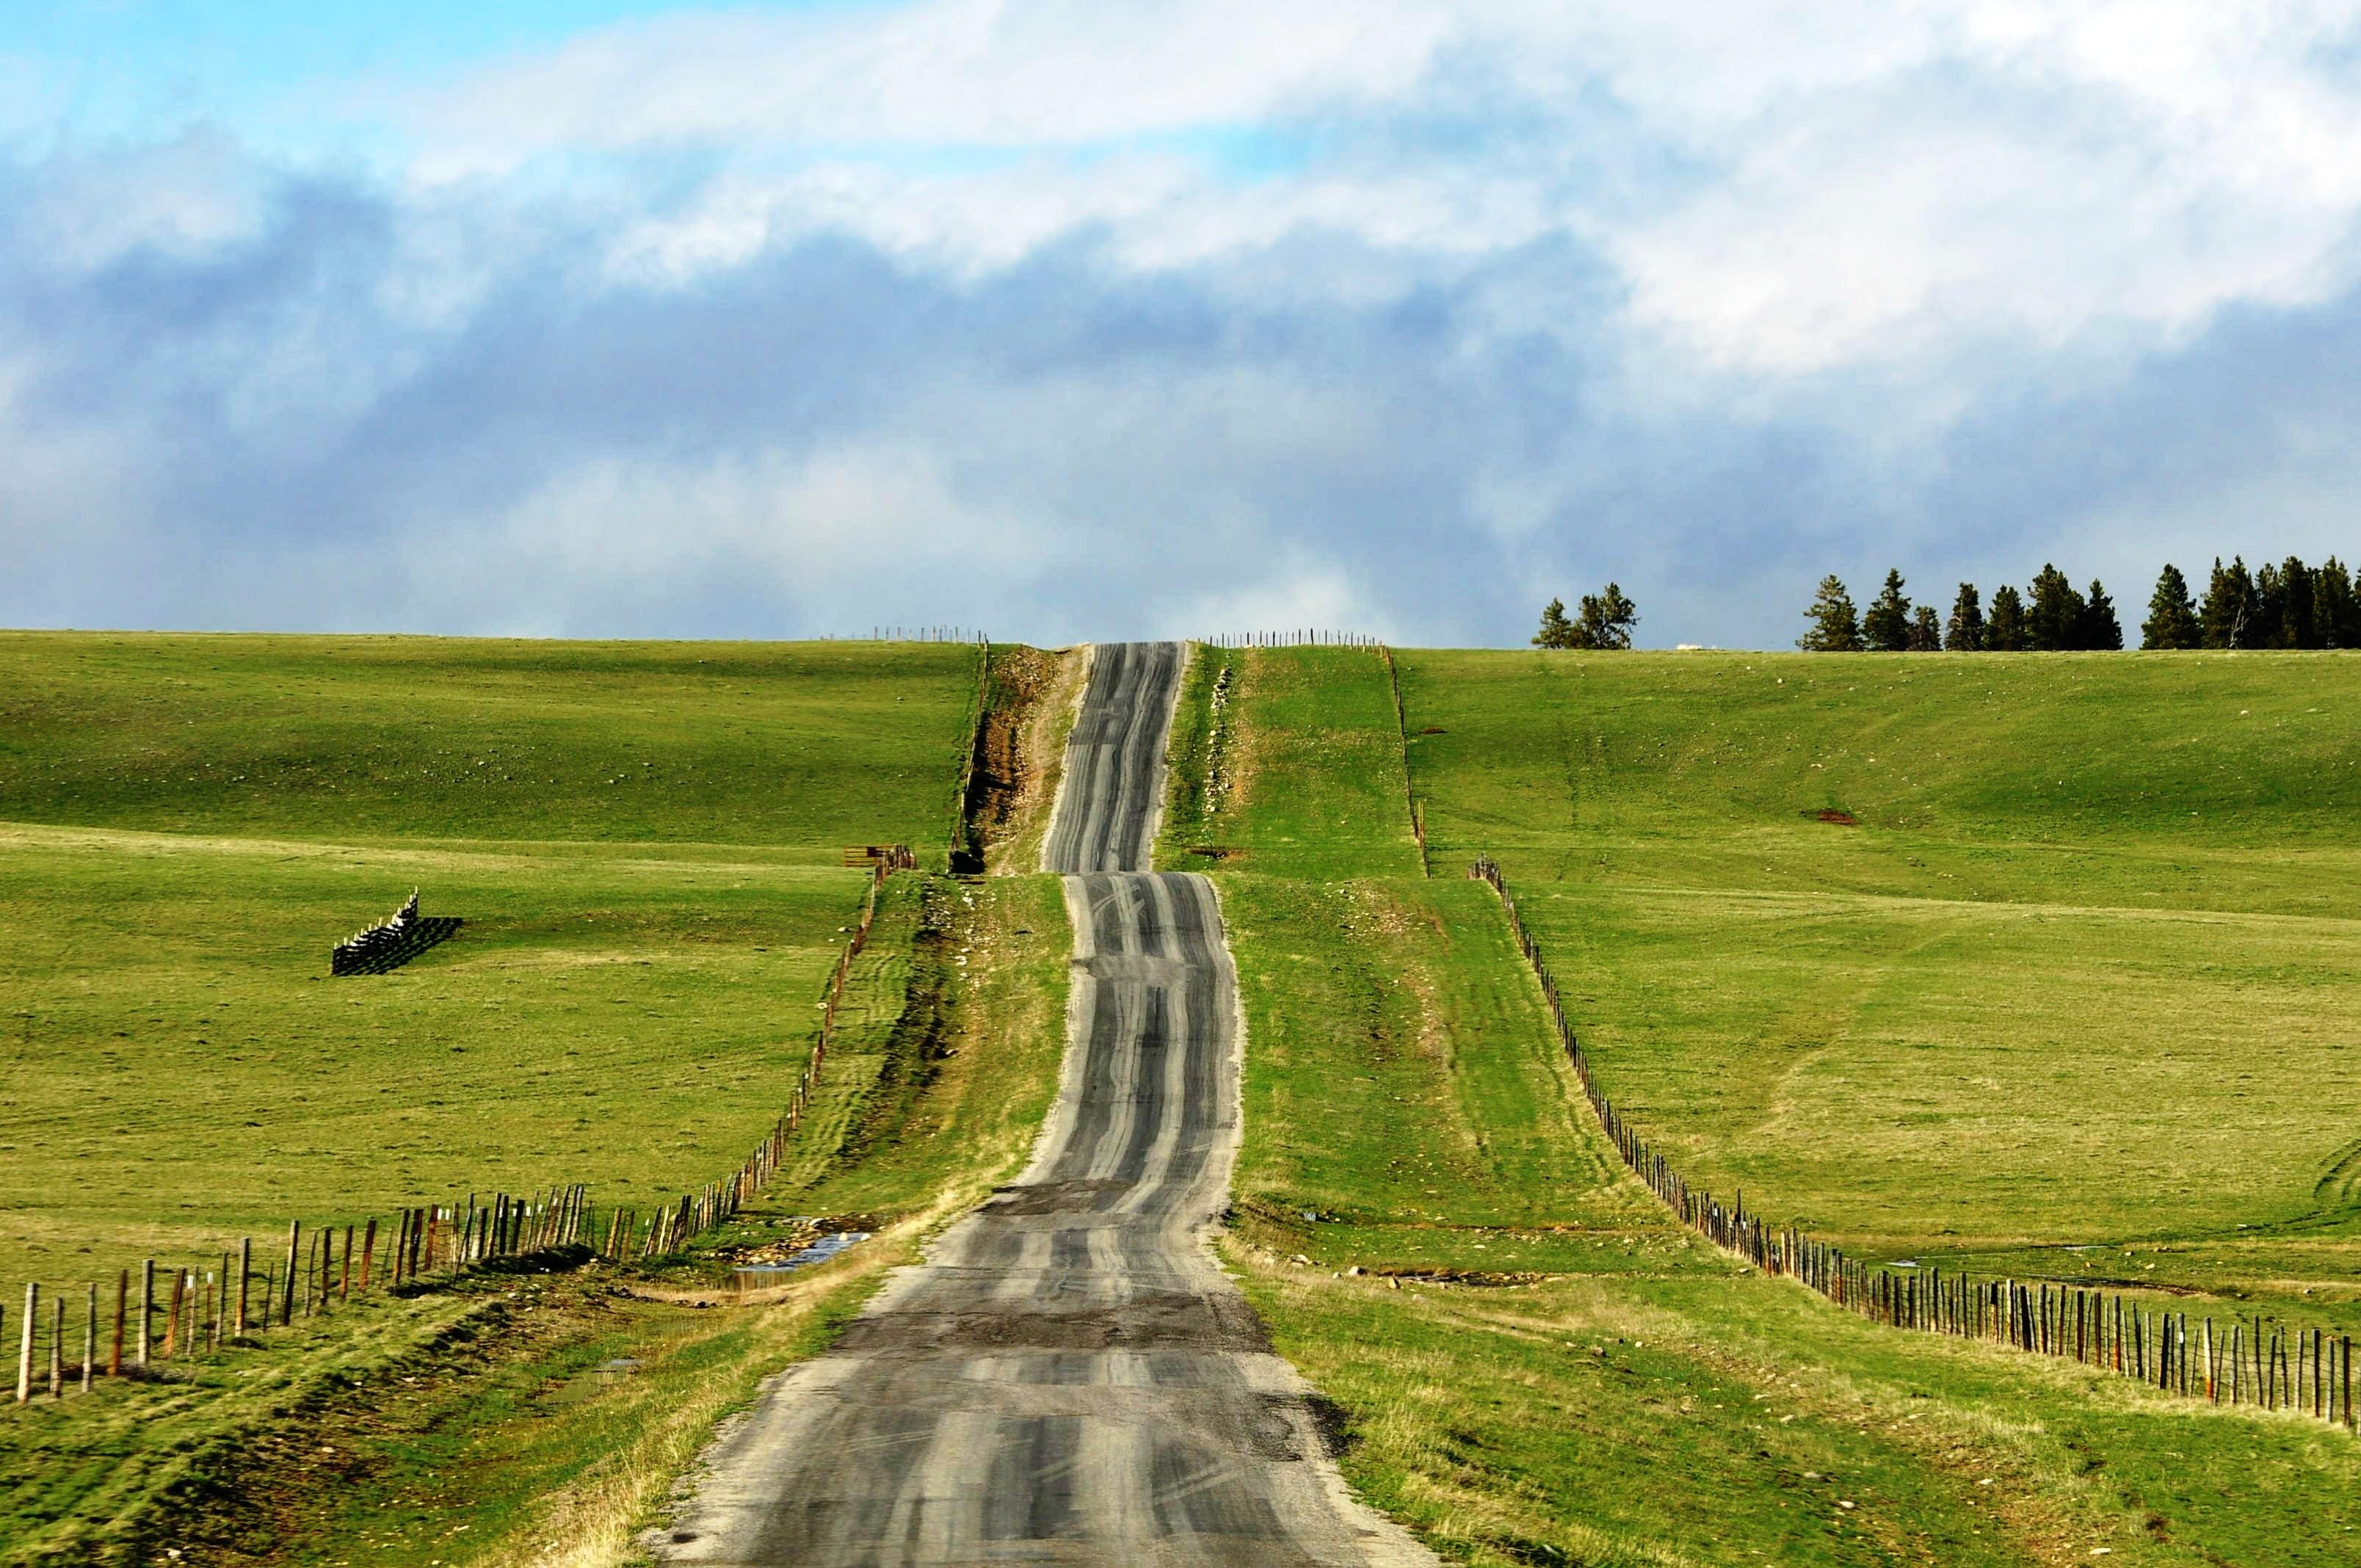
landscape, nature, grass, horizon, road, field, farm, meadow, prairie, hill, scenic, pasture, agriculture, waterway, plain, grassland, badlands, plateau, rural area, paddy field, long road